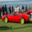
Label: automobile